Fort d'Emines

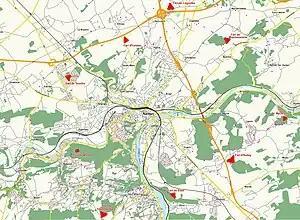
The forts of Namur

In the summer of 1914 the Fort d'Emines was under the command of Captain-Commandant Lallemand, with about 400 men. Emines first fired its weapons on 23 August. It received 15 cm and 21 cmfire in return from German batteries. The bombardment continued through the next day, with conditions growing intolerable within the fort as a result of the approximately 2000 shells that hit the fort. Emines surrendered at 1600 hours, with one dead.